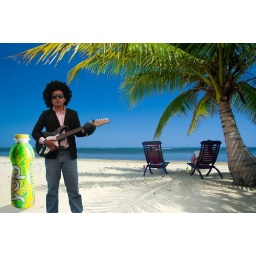
Relaxing under a palm tree on remote beach